Ryan M-1

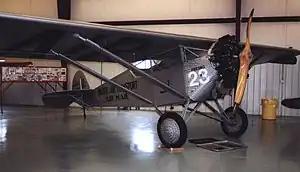
Original Ryan M-1 NC2073 in Pacific Air Transport markings in the Historic Aircraft Restoration Museum, Creve Coeur airport, Missouri.

The Ryan M-1 was a mail plane produced in the United States in the 1920s, the first original design built by Ryan. It was a conventional gear parasol-wing monoplane with two open cockpits in tandem and fixed, tailskid undercarriage.